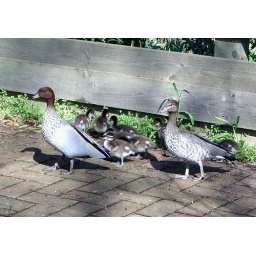
a little duck family we met on a bike ride over the weekend.